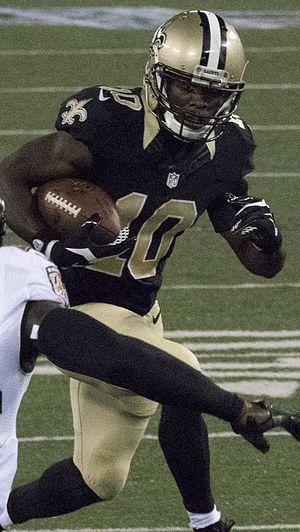
Brandin Cooks, né le 25 septembre 1993 à Stockton en Californie, est un joueur américain de football américain évoluant au poste de wide receiver. Sélectionné au premier tour de la draft 2014 de la NFL par les Saints de La Nouvelle-Orléans, il est échangé après trois saisons aux côtés de Drew Brees. Échangé aux Patriots de la Nouvelle-Angleterre, Cooks n'y restera qu'une saison, avant d'être échangé aux Rams de Los Angeles.